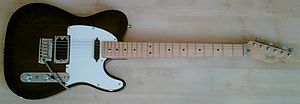
Telecaster / Galleri
Telecaster er en elektrisk guitar, som er produceret af Fender.